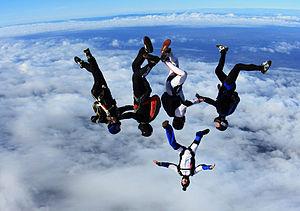
Equipe française de VRV
Le « parachutisme ou la chute libre » est une activité consistant à chuter d'une hauteur allant d'une centaine de mètres à plusieurs milliers pour ensuite retourner sur terre avec l'aide d'un parachute. Si la personne s'élance d'un point fixe, on parle alors plutôt de saut de base.